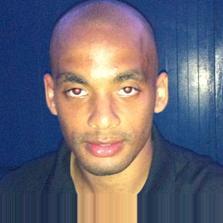
Age: 24